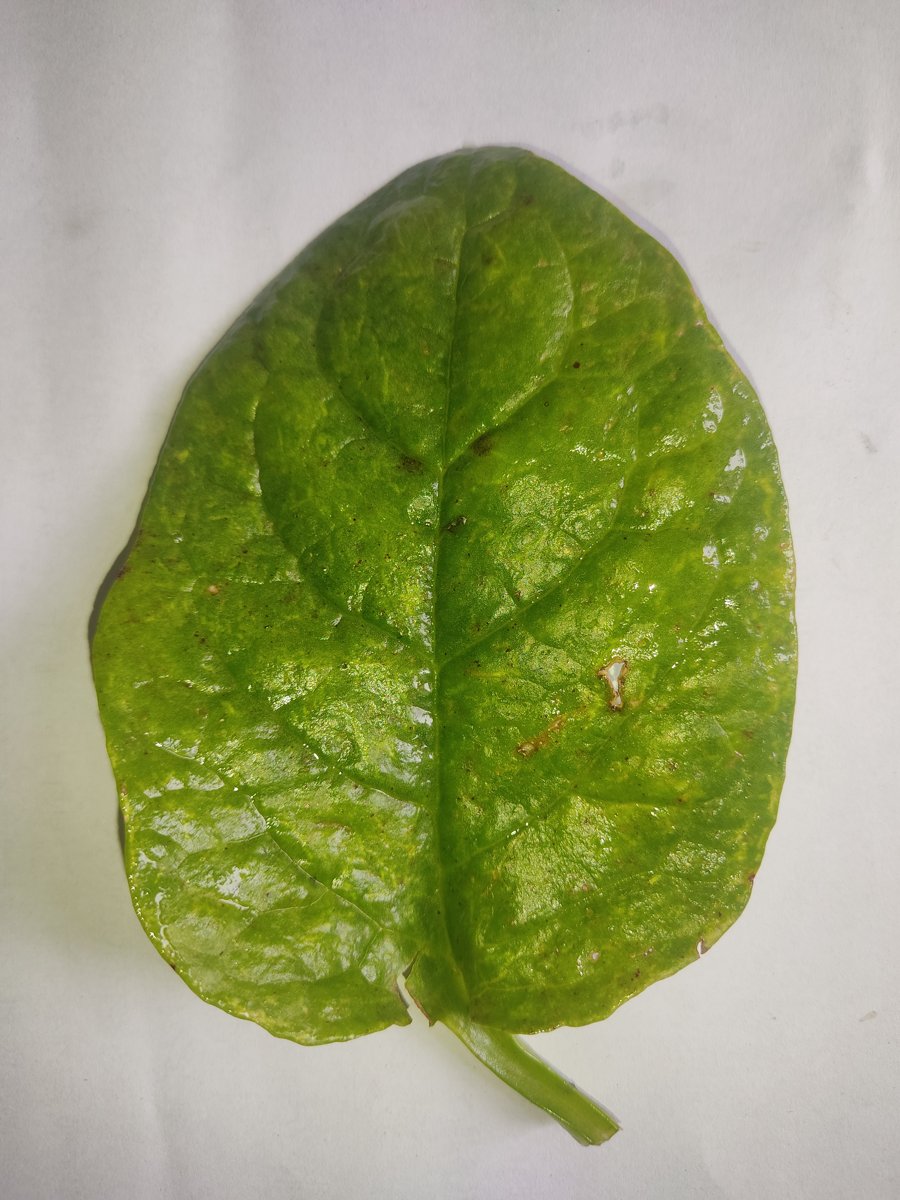
Label: Downy-Mildew